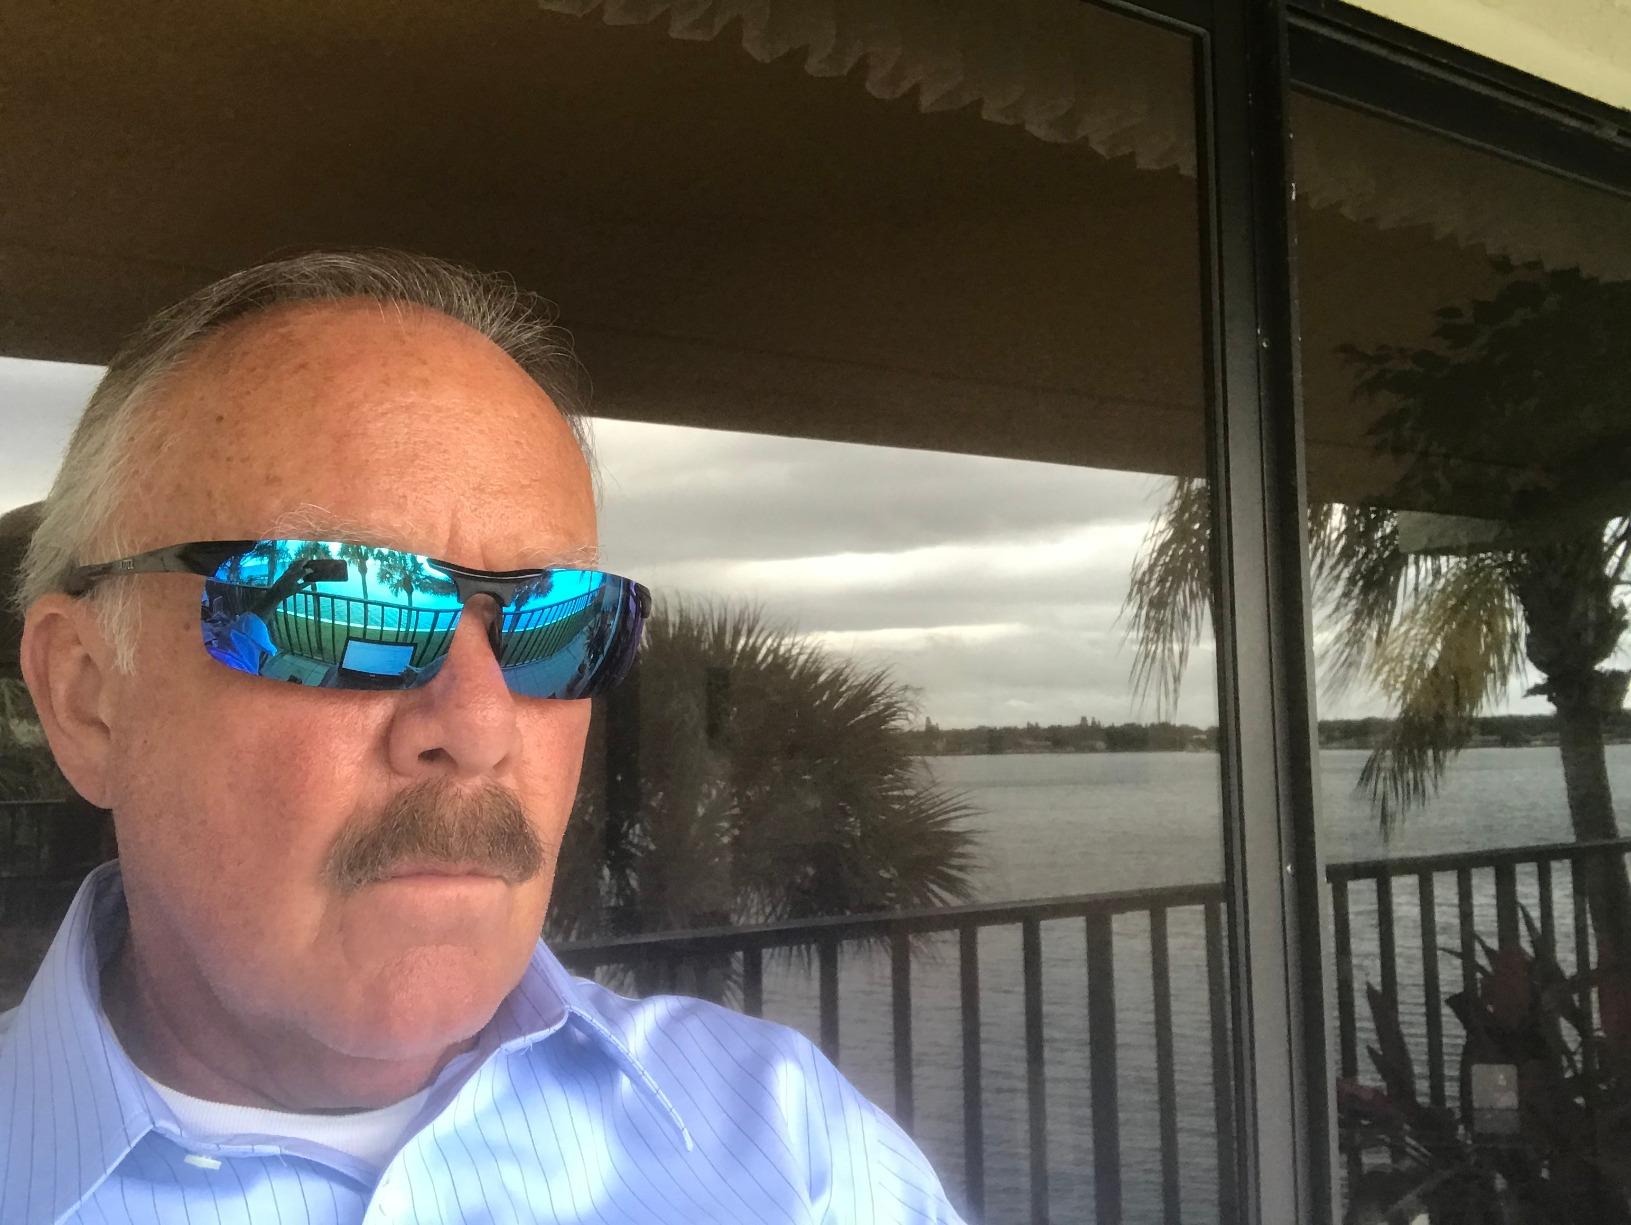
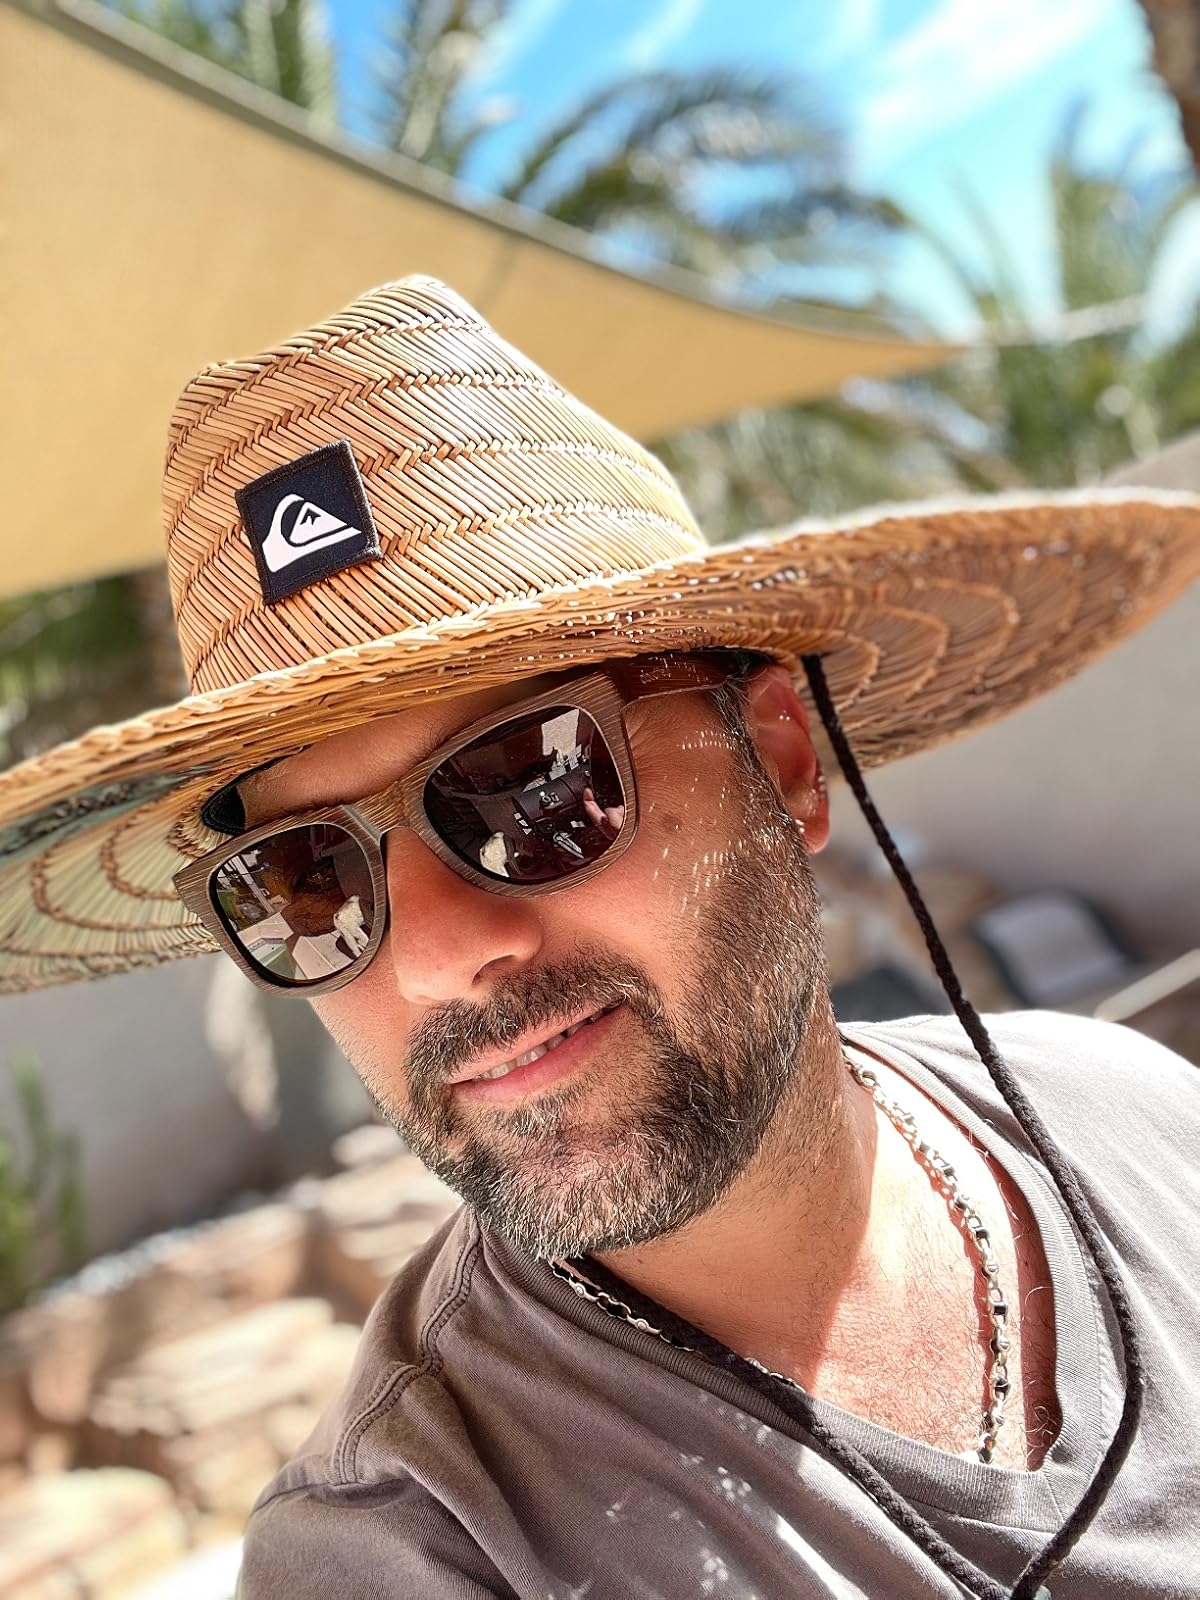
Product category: accessories_sunglasses
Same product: no